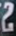
Number: 2